Steyr M

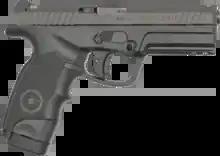
'Third generation' Steyr L9-A1

In 2010, Steyr Mannlicher US began reimporting Steyr M-A1 and S-A1 pistols with a newly updated design.